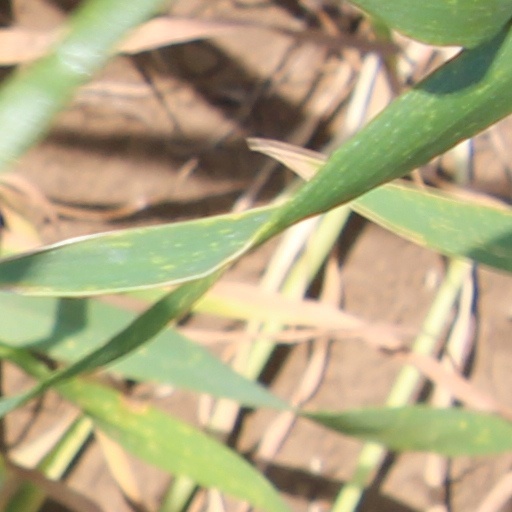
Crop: wheat